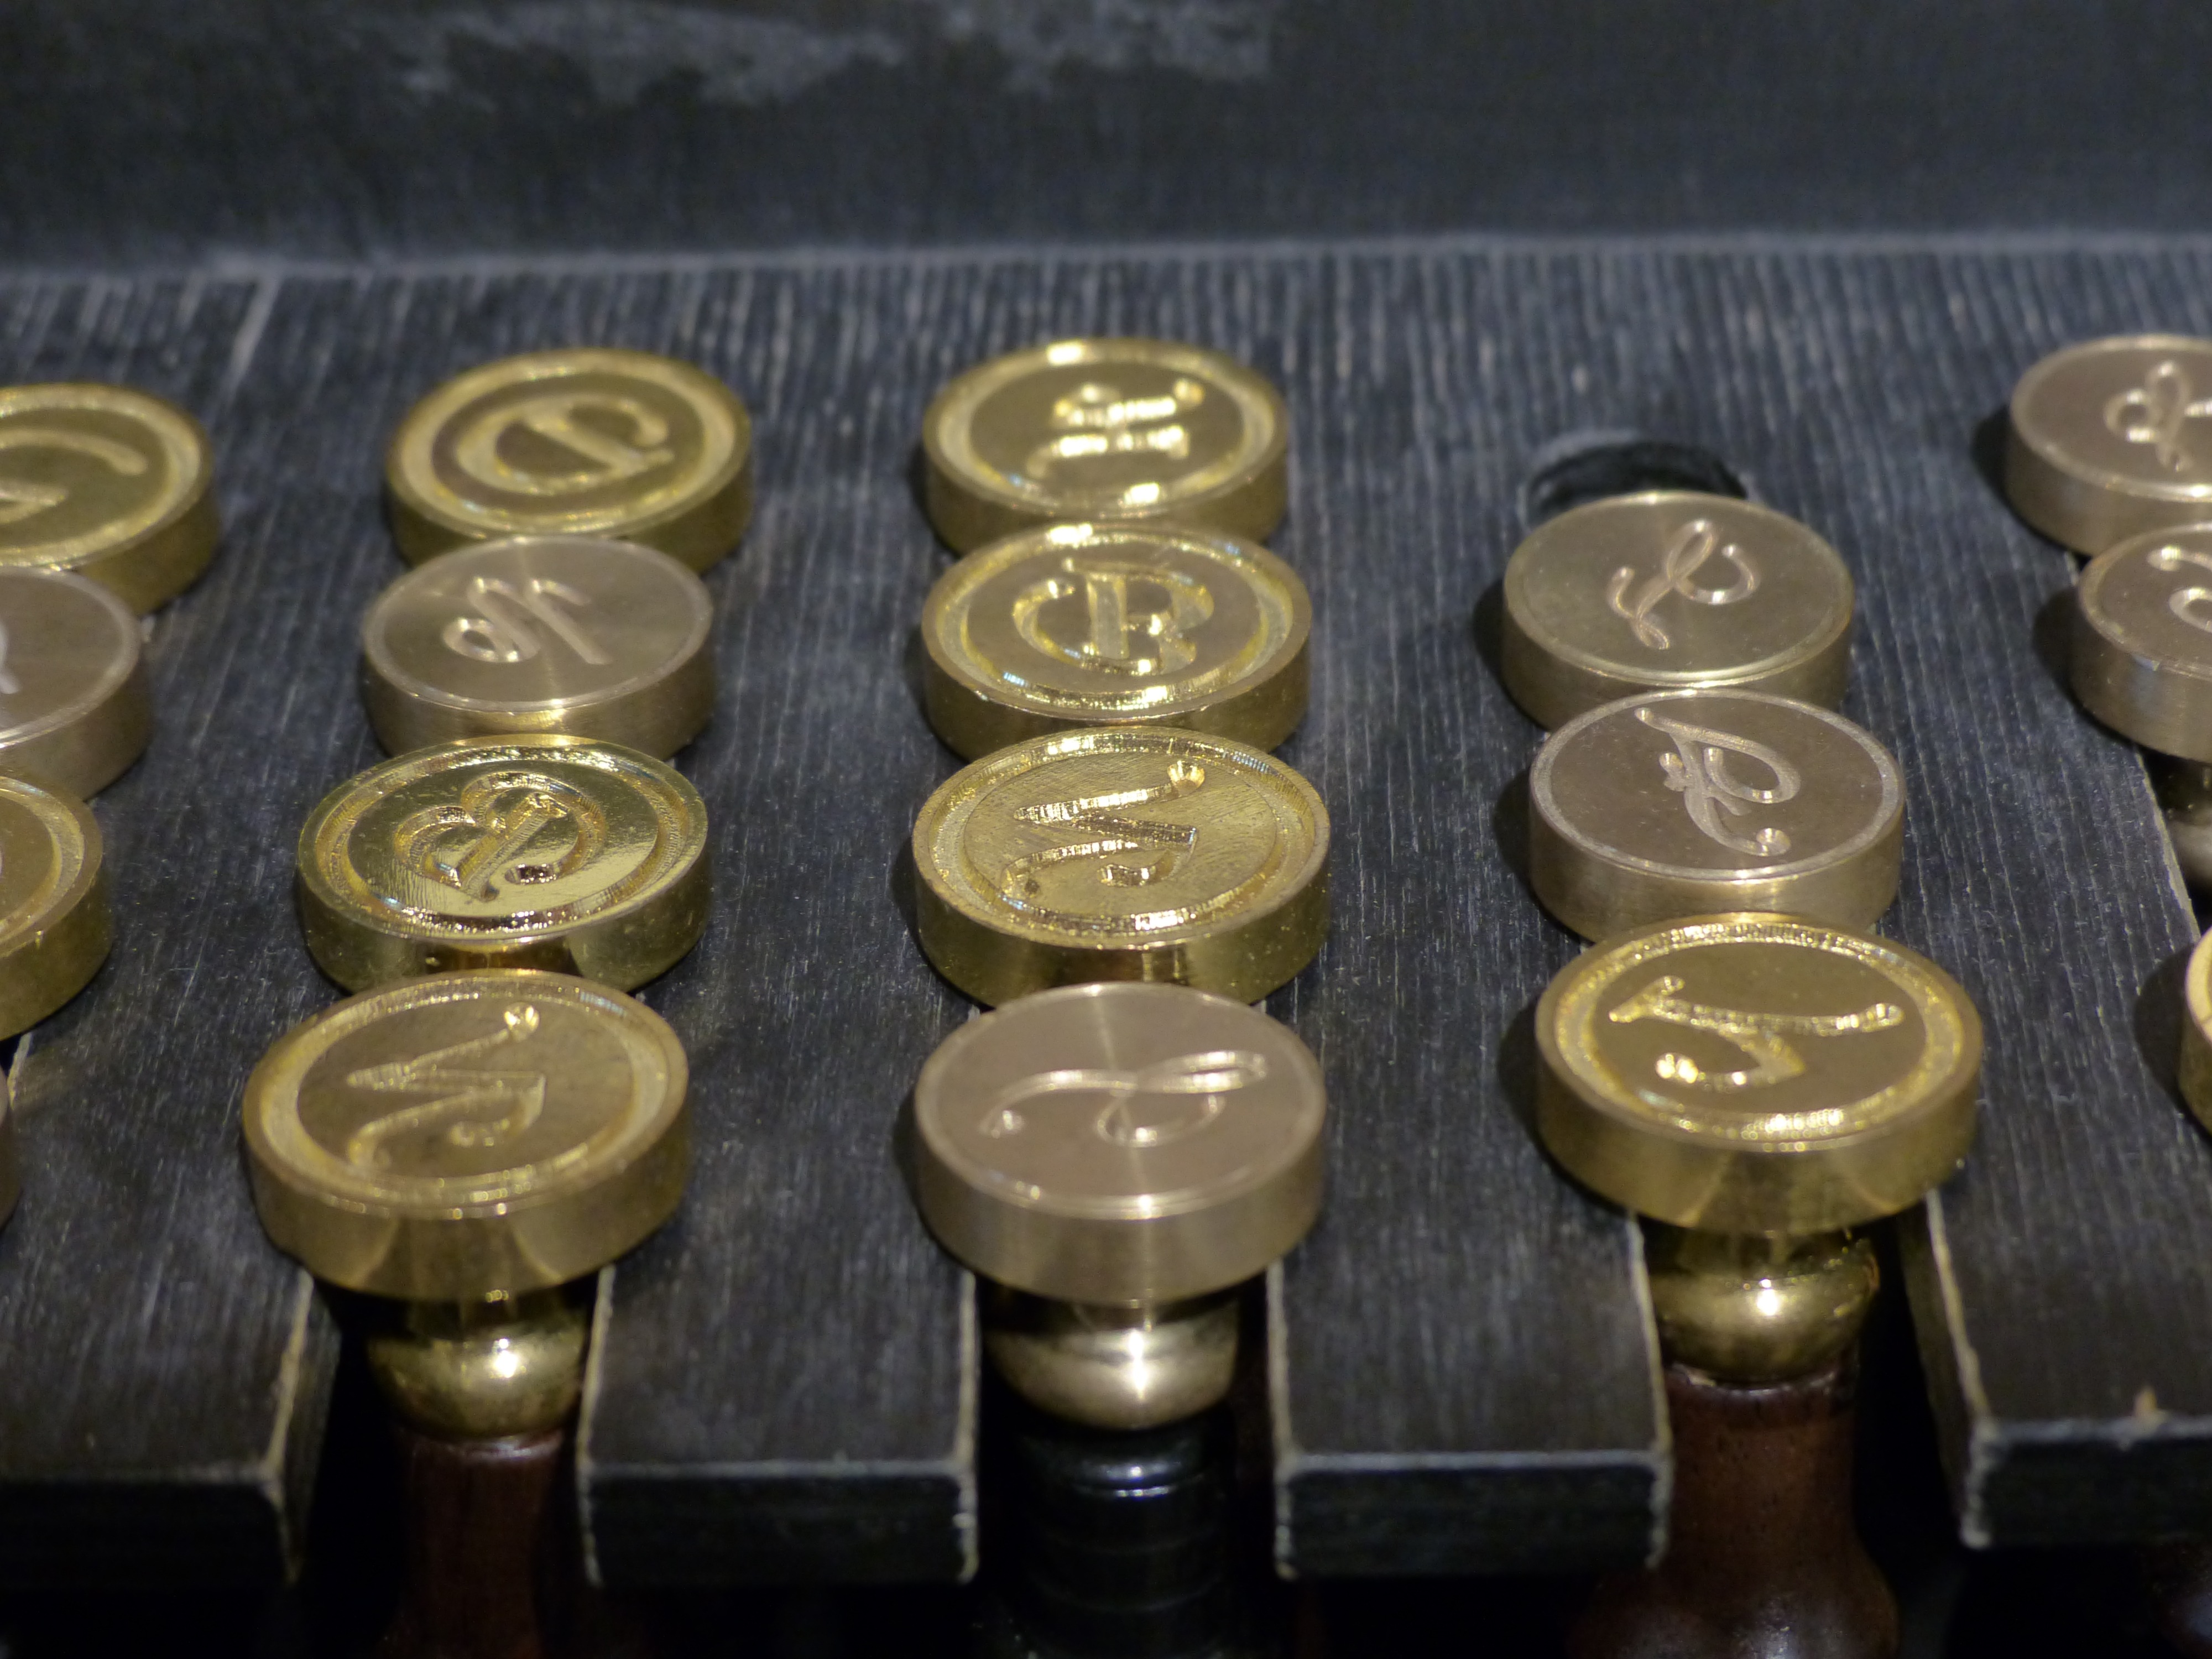
golden, stamp, metal, money, seal, gold, brass, currency, about, stamp seal